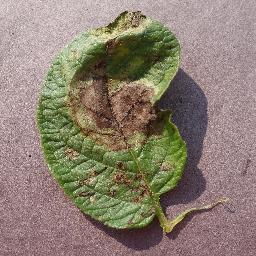
Label: Potato___Late_blight